Bacho Akhalaia

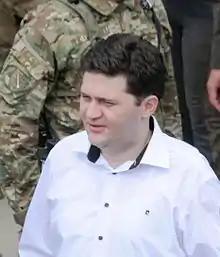
Bacho Akhalaia in August 2011

Bachana "Bacho" Akhalaia (born October 24, 1980, in Zugdidi) is a Georgian politician who was Minister of Internal Affairs of Georgia from July 4, 2012, to September 20, 2012. He had previously served as Head of Penitentiary Department of Ministry of Justice of Georgia (2005–2008) and Minister of Defense (August 27, 2009 – July 4, 2012).